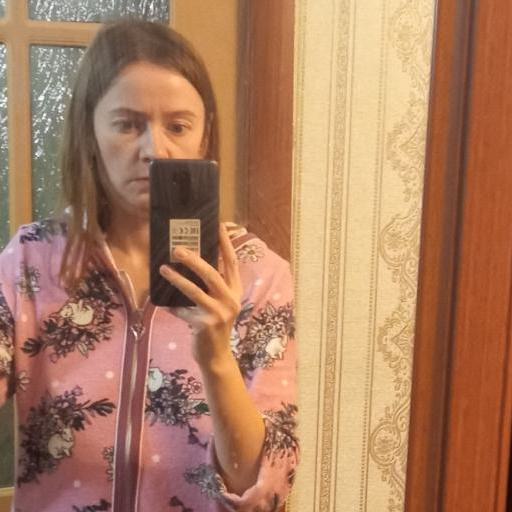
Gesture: no_gesture